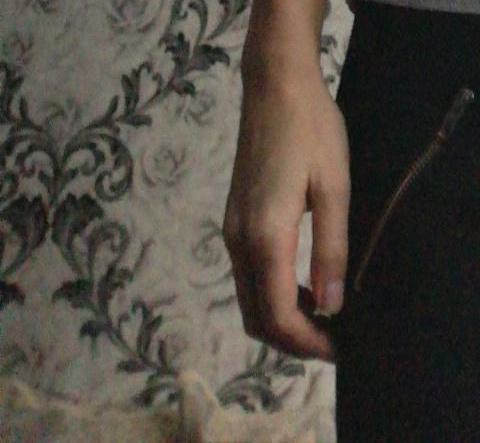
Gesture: no_gesture